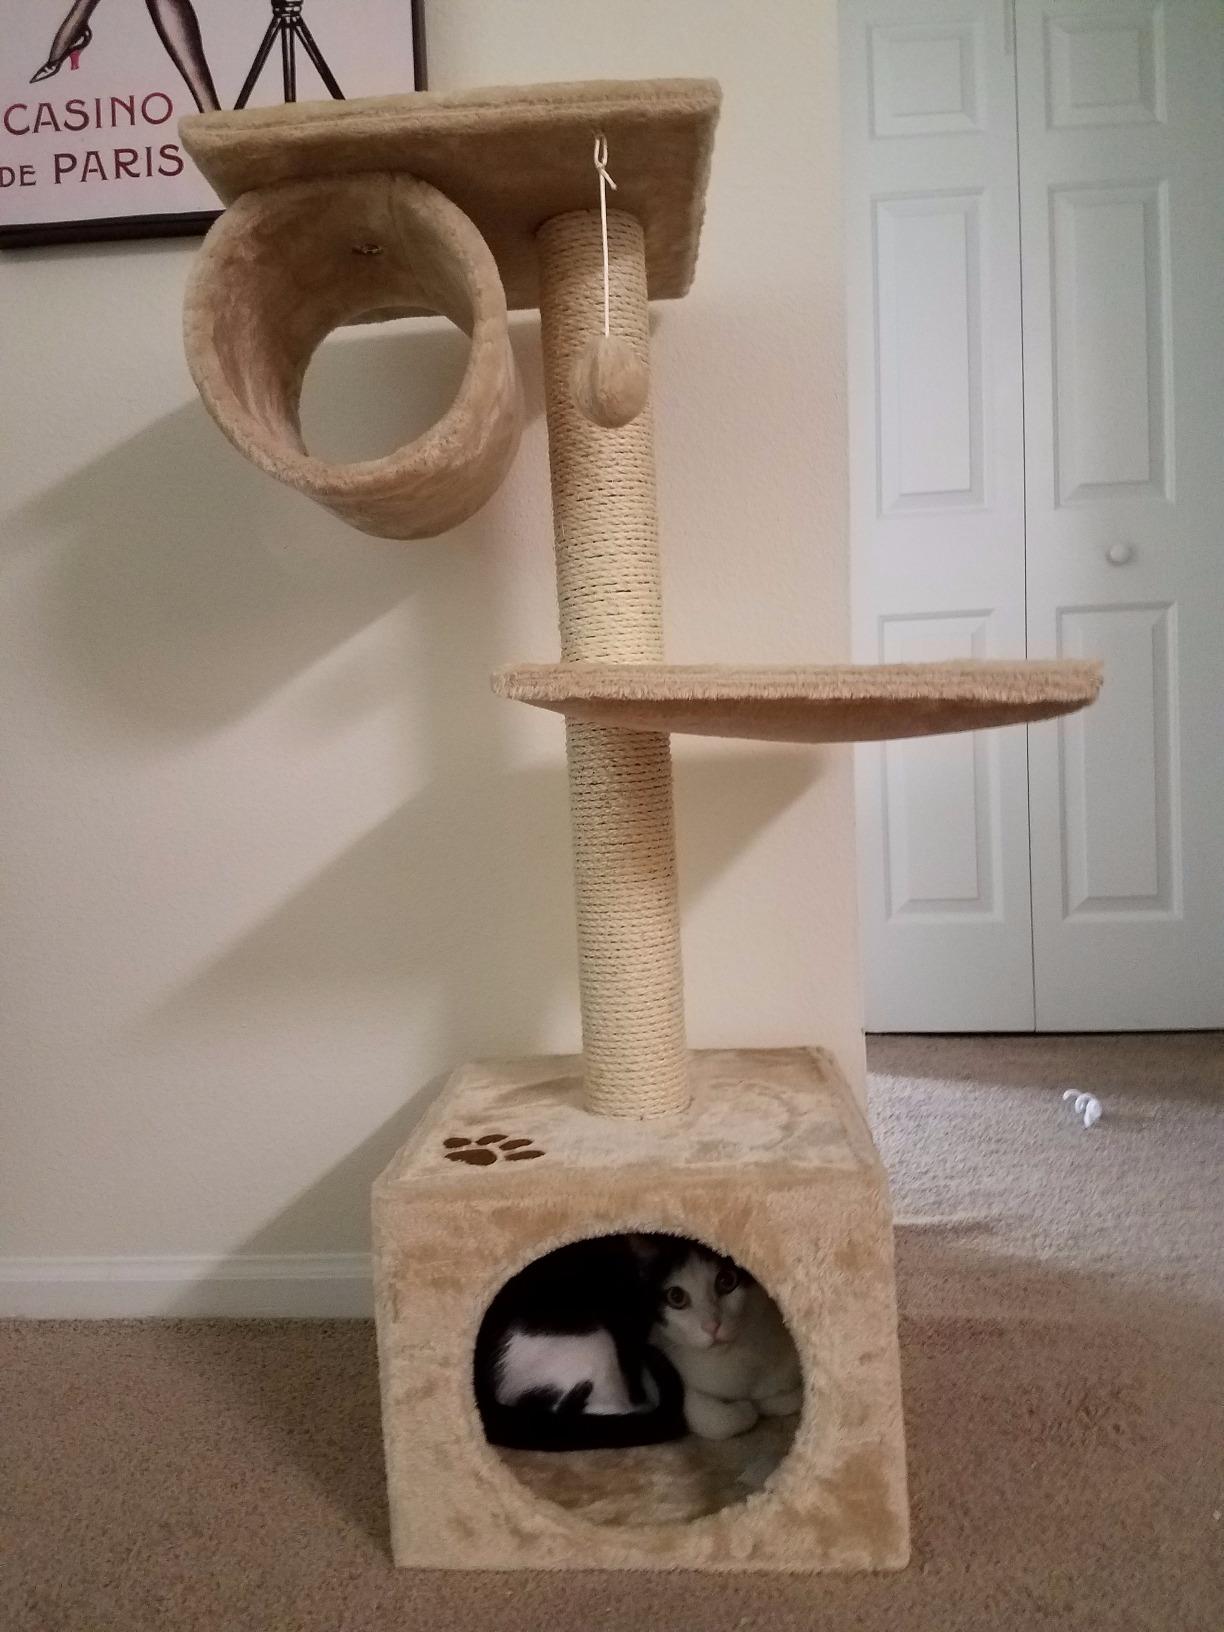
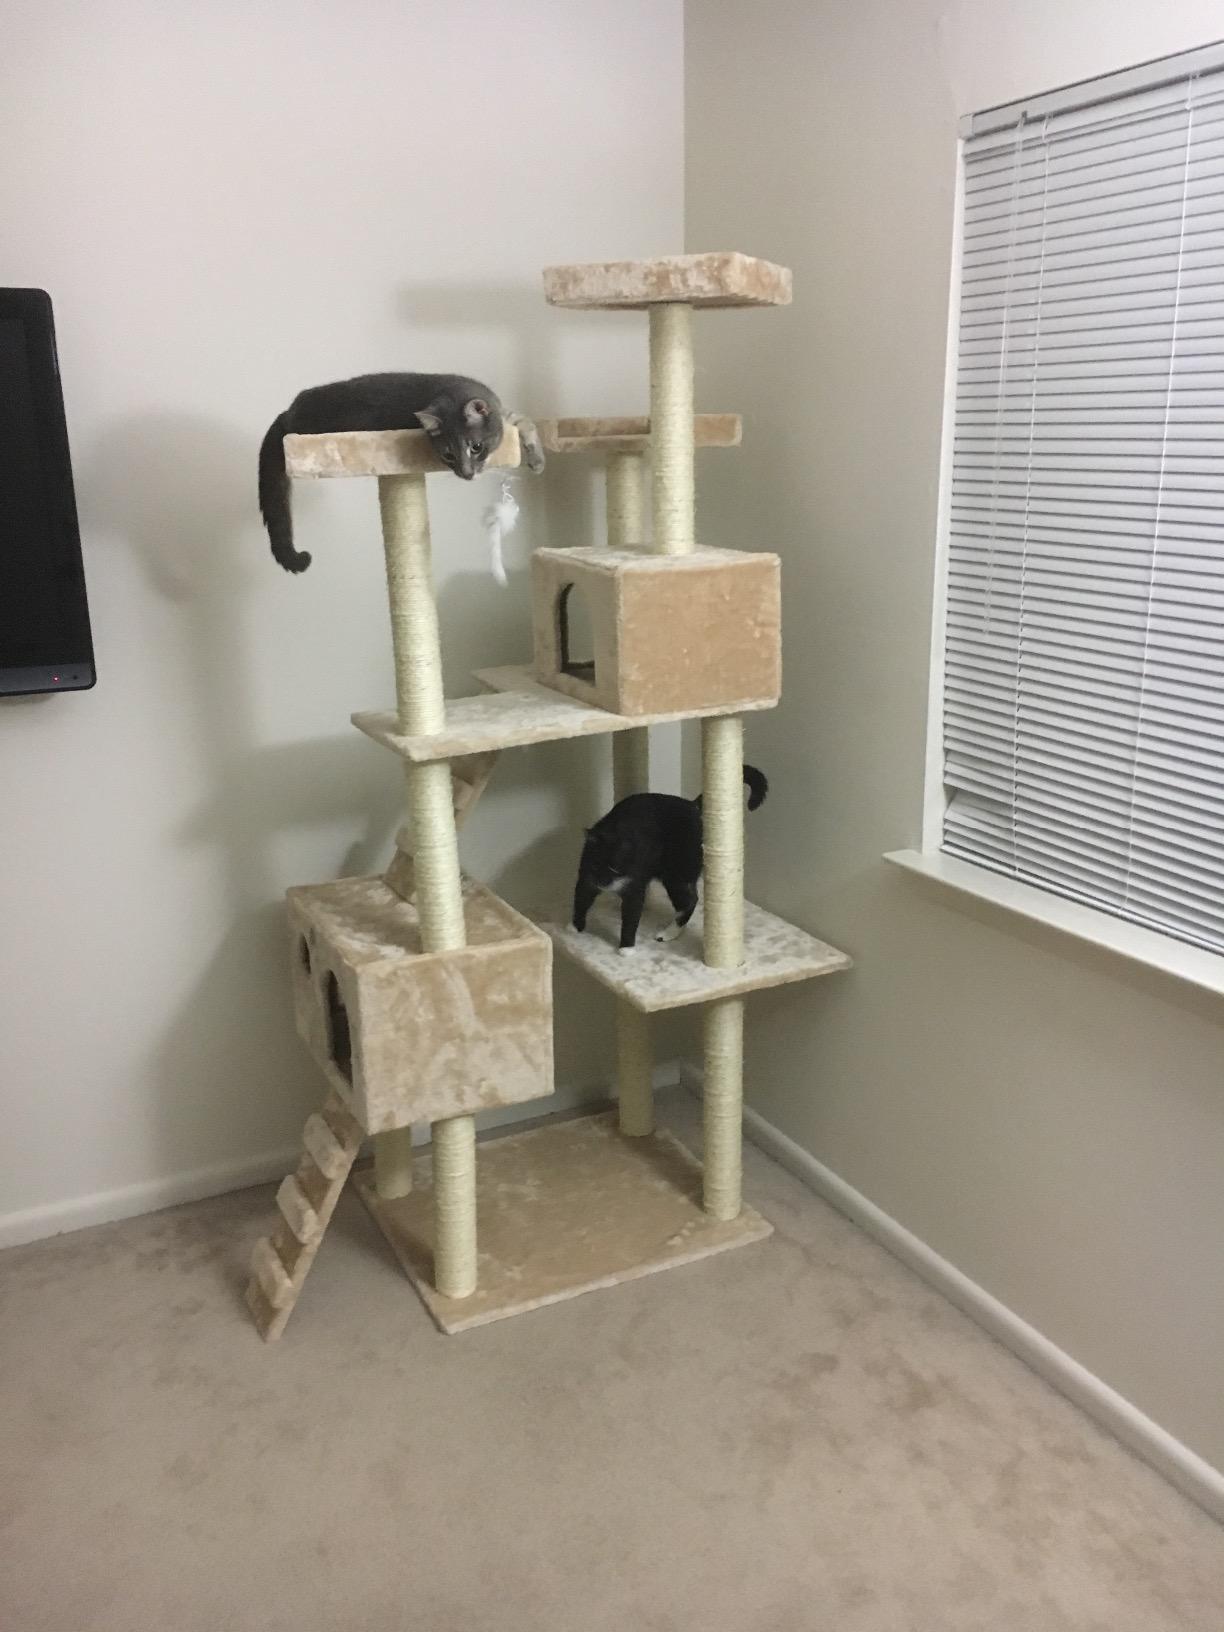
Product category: items_cat tree
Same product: no